Honda Pantheon

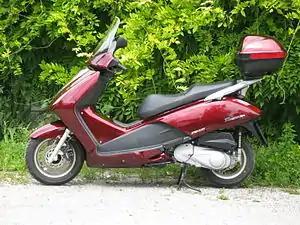
Pantheon (FES 125) second generation

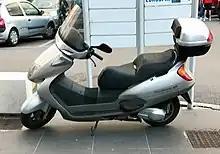
Pantheon (FES 150) first generation

The Honda Pantheon is a scooter, manufactured by Honda in the Italian factories of Honda Italia Industriale S.p.A in Atessa.